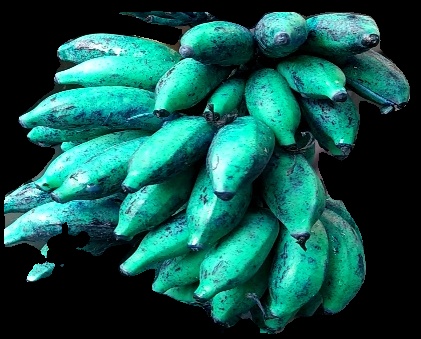
Variety: rasbale
Grade: grade3